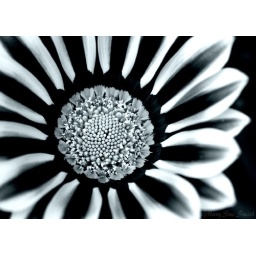
Flower in black and white